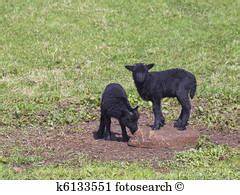
Label: pecora